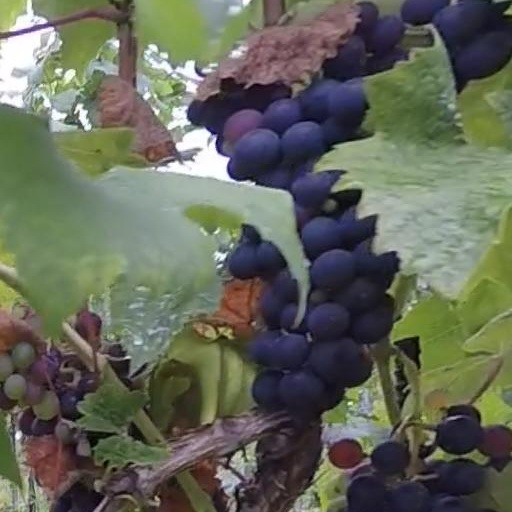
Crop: grape